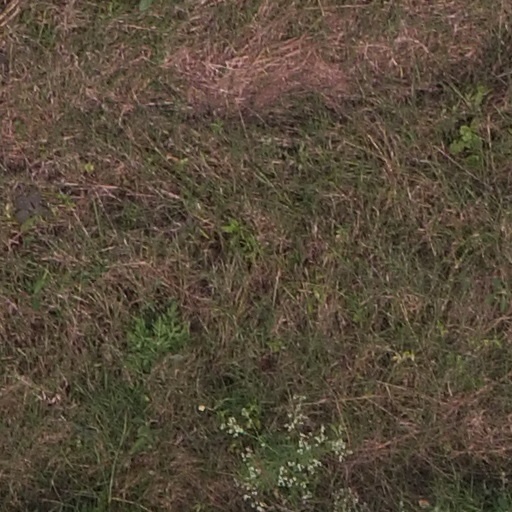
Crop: maize; corn